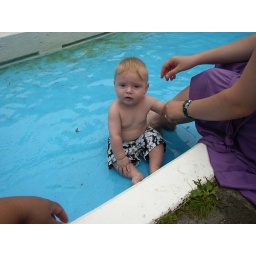
009 sitting in the water